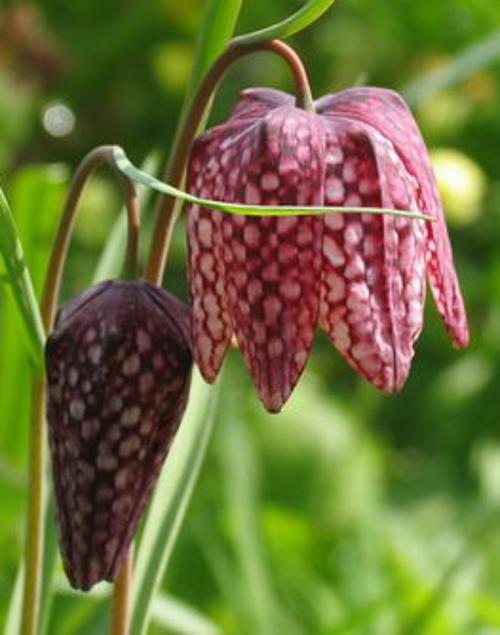
Label: fritillary